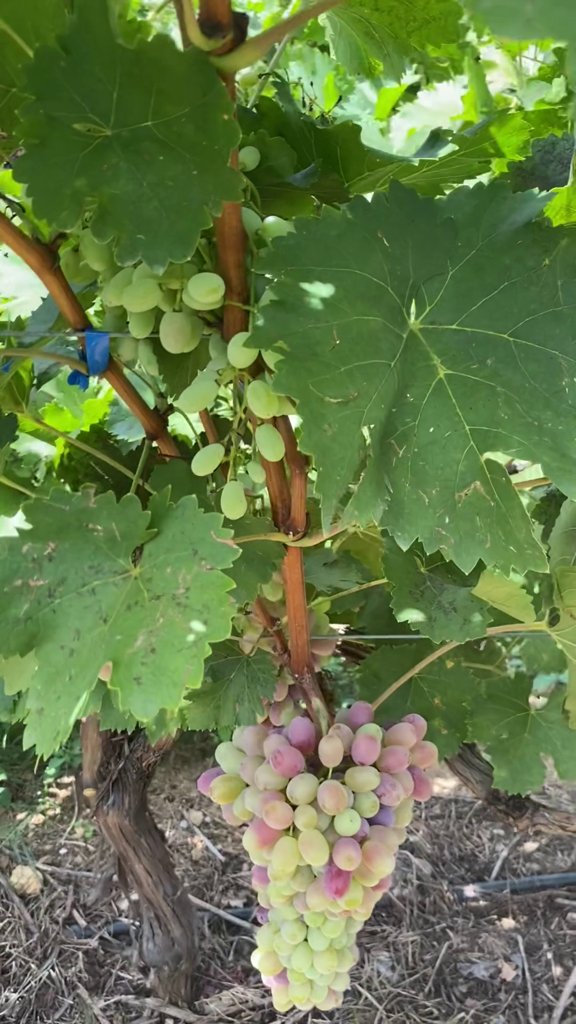
Berries visible: 139
Grape clusters: 2